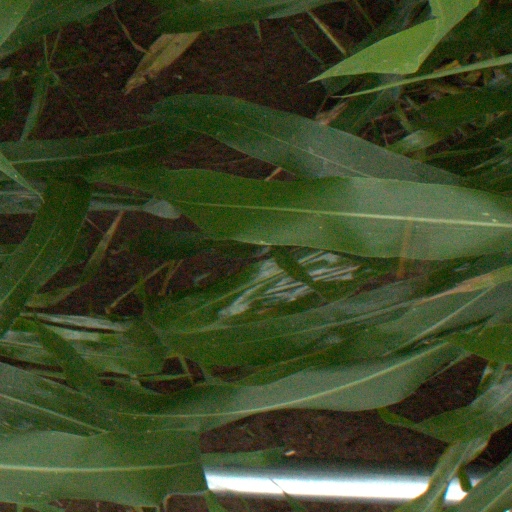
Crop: sorghum